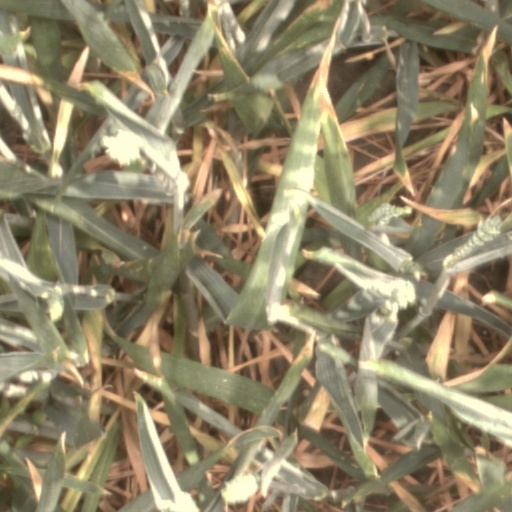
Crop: wheat